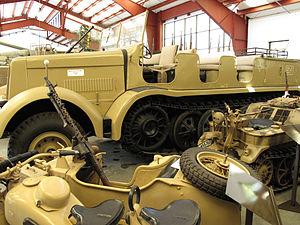
SdKfz 8 (Los Trancos Woods, Californie, États-Unis)
Le Sd.Kfz. 8 ou schwerer Zugkraftwagen 12 t. fut, malgré son numéro de série « 8 », le premier semi-chenillé allemand entré en production, en 1934.